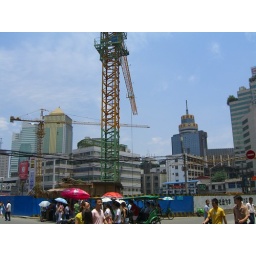
Chunxi Road, the main pedestrian walking street in Chengdu